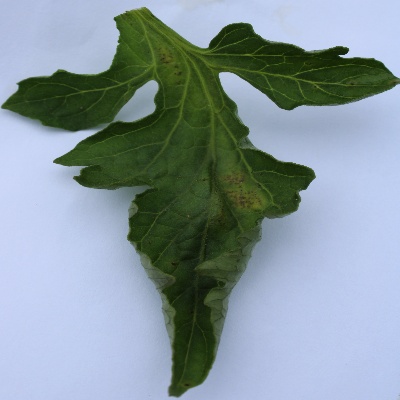
Crop: Tomato
Condition: leaf curl